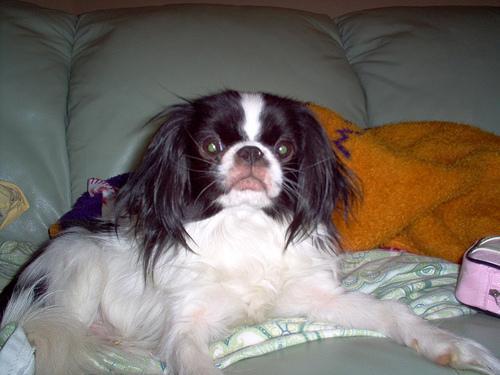
japanese chin